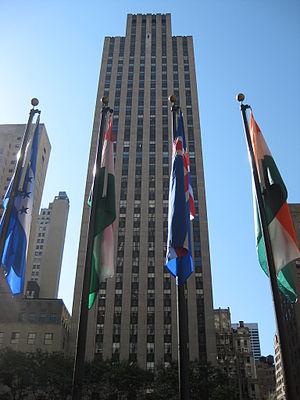
La délégation générale du Québec à New York a pour but de représenter les intérêts du Québec auprès des États-Unis et plus particulièrement dans le Mid-Atlantic.